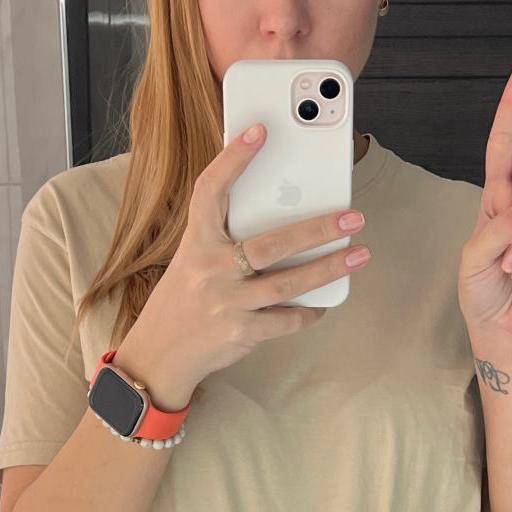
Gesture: no_gesture